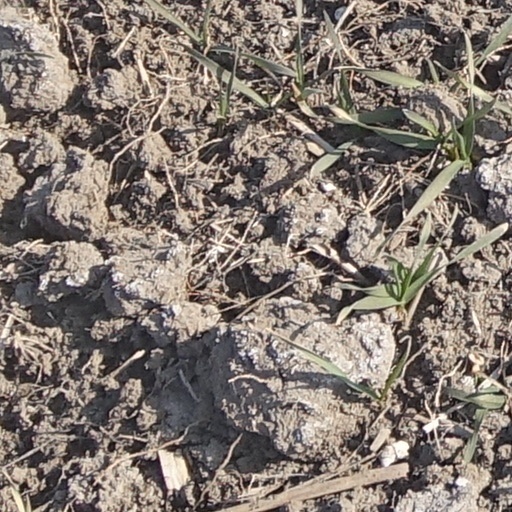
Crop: wheat